Hamilton College

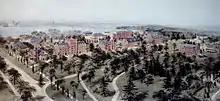
Hamilton College as painted from a hot-air balloon by watercolor artist Richard Rummell in the early 1900s<ref name="http://grahamarader.blogspot.com/2011/07/icnonic-college-view-of-day-hamilton.html"></ref>

According to the 1813 rules of the college, candidates for admission had to be "able to read, translate and parse Cicero's select orations, Virgil, and the Greek testament, and to write true Latin in prose, and shall also have learned the rules of vulgar arithmetic."